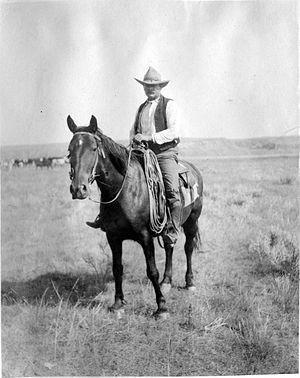
L'équitation western est une équitation qui s'est développée dans l'Ouest des États-Unis au XIXᵉ siècle. Historiquement, elle était avant tout une équitation de travail pratiquée sur les ranchs par les cow-boys. Elle est aussi désormais une équitation de loisir et de compétition.